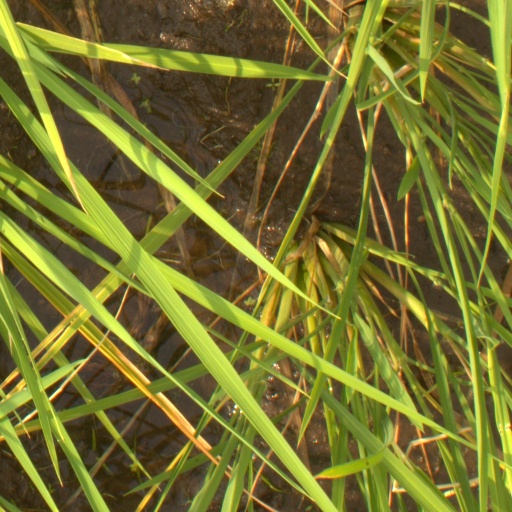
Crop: rice